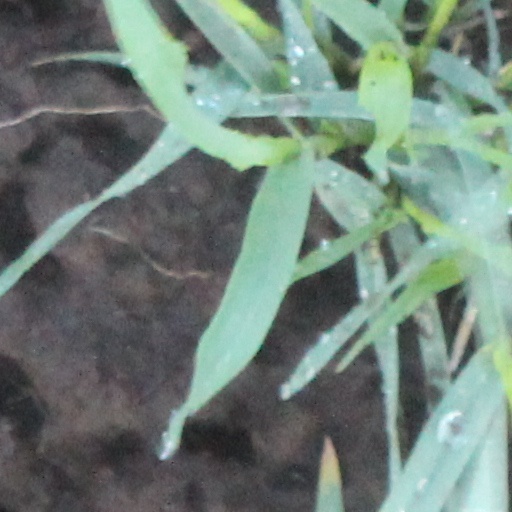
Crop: wheat